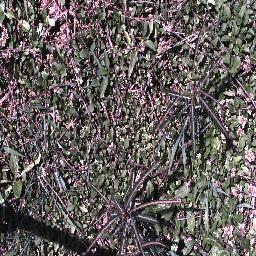
Label: parkinsonia